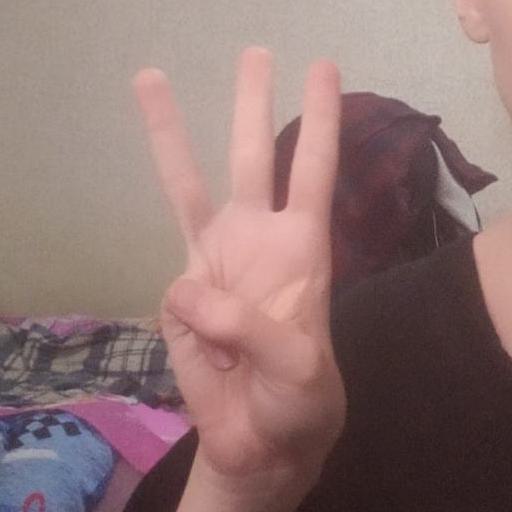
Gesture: three